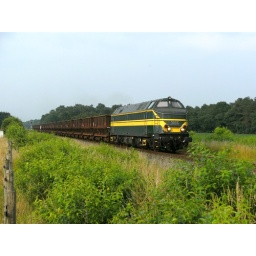
5166 van het NMBS patrimonium tijdens TSP-rondrit door de Kempen, passeerd in Leopoldsburg op 27 juni 2009.